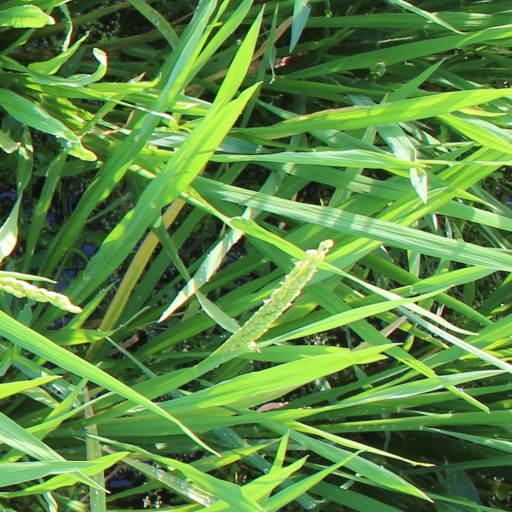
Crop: rice